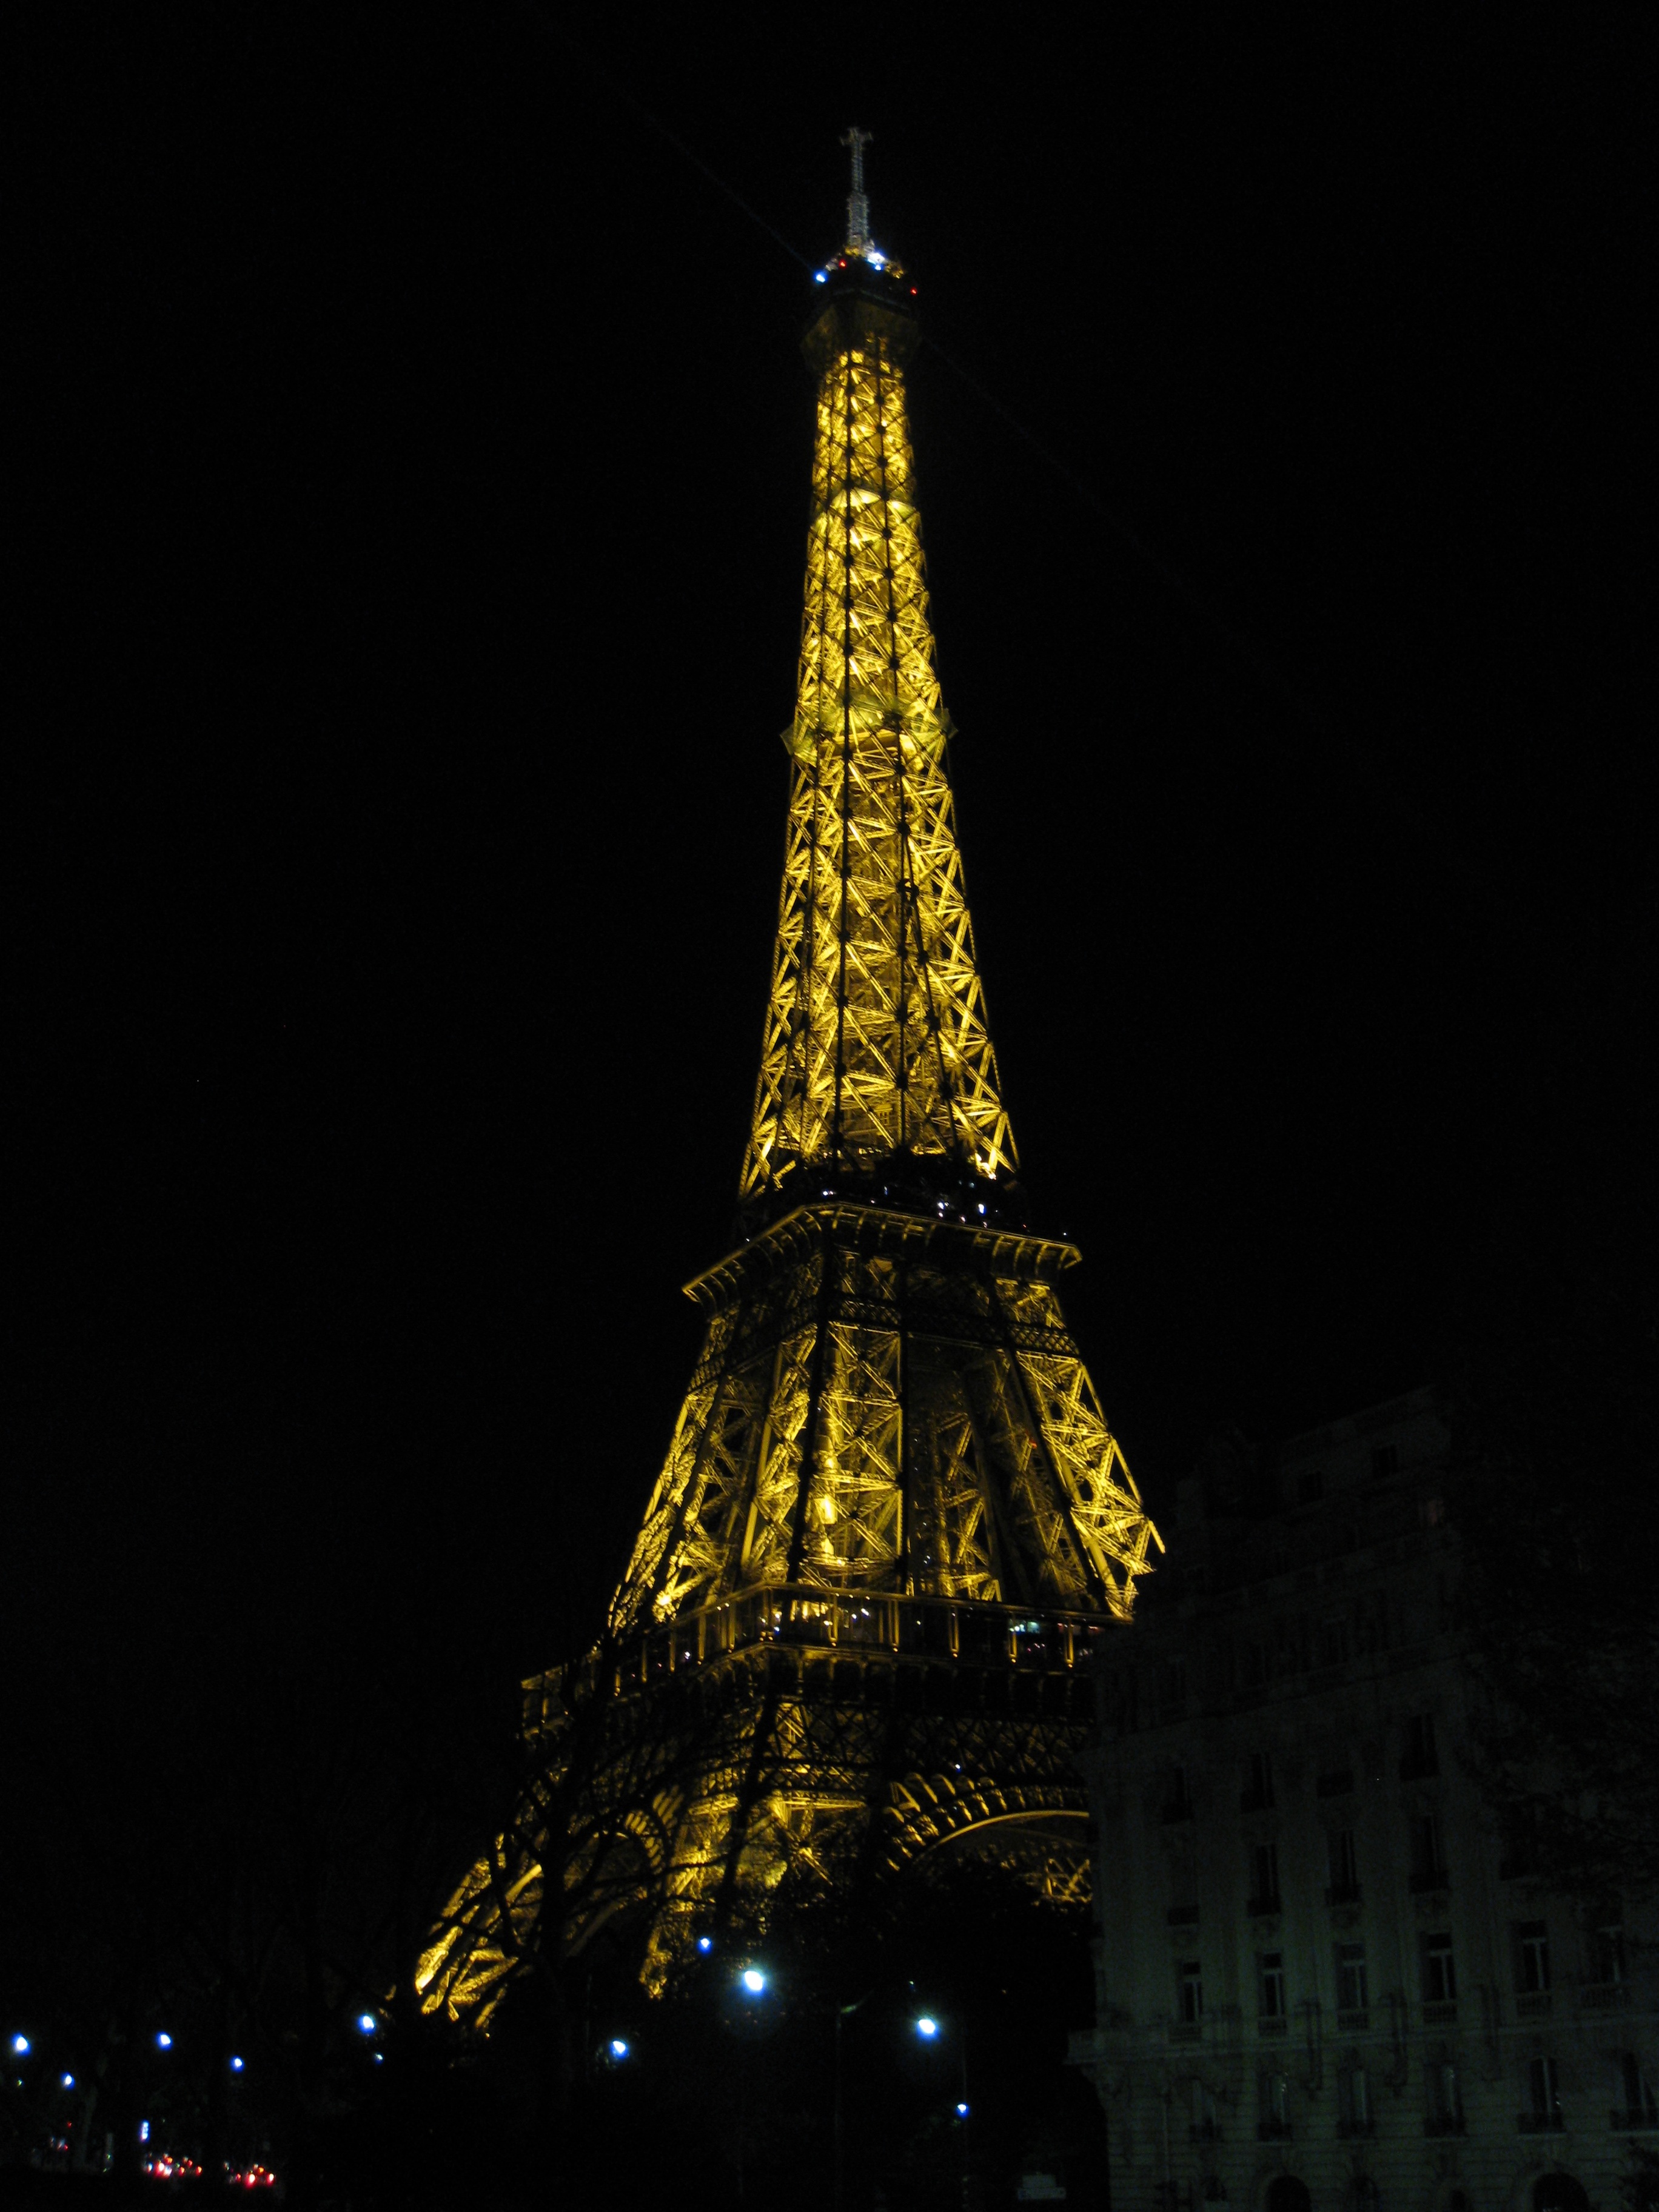
light, night, eiffel tower, paris, france, evening, tower, landmark, darkness, lighting, places of interest, spire, symmetry